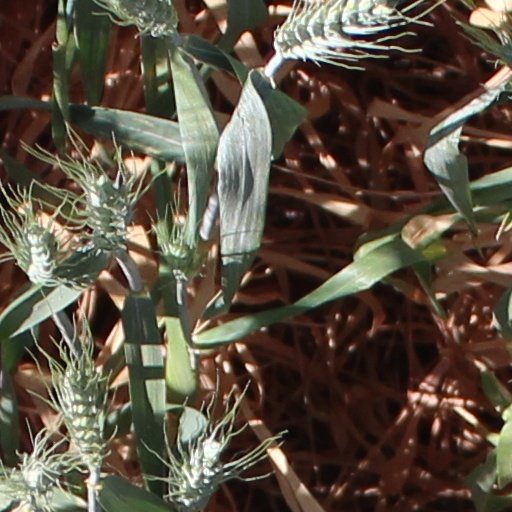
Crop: wheat